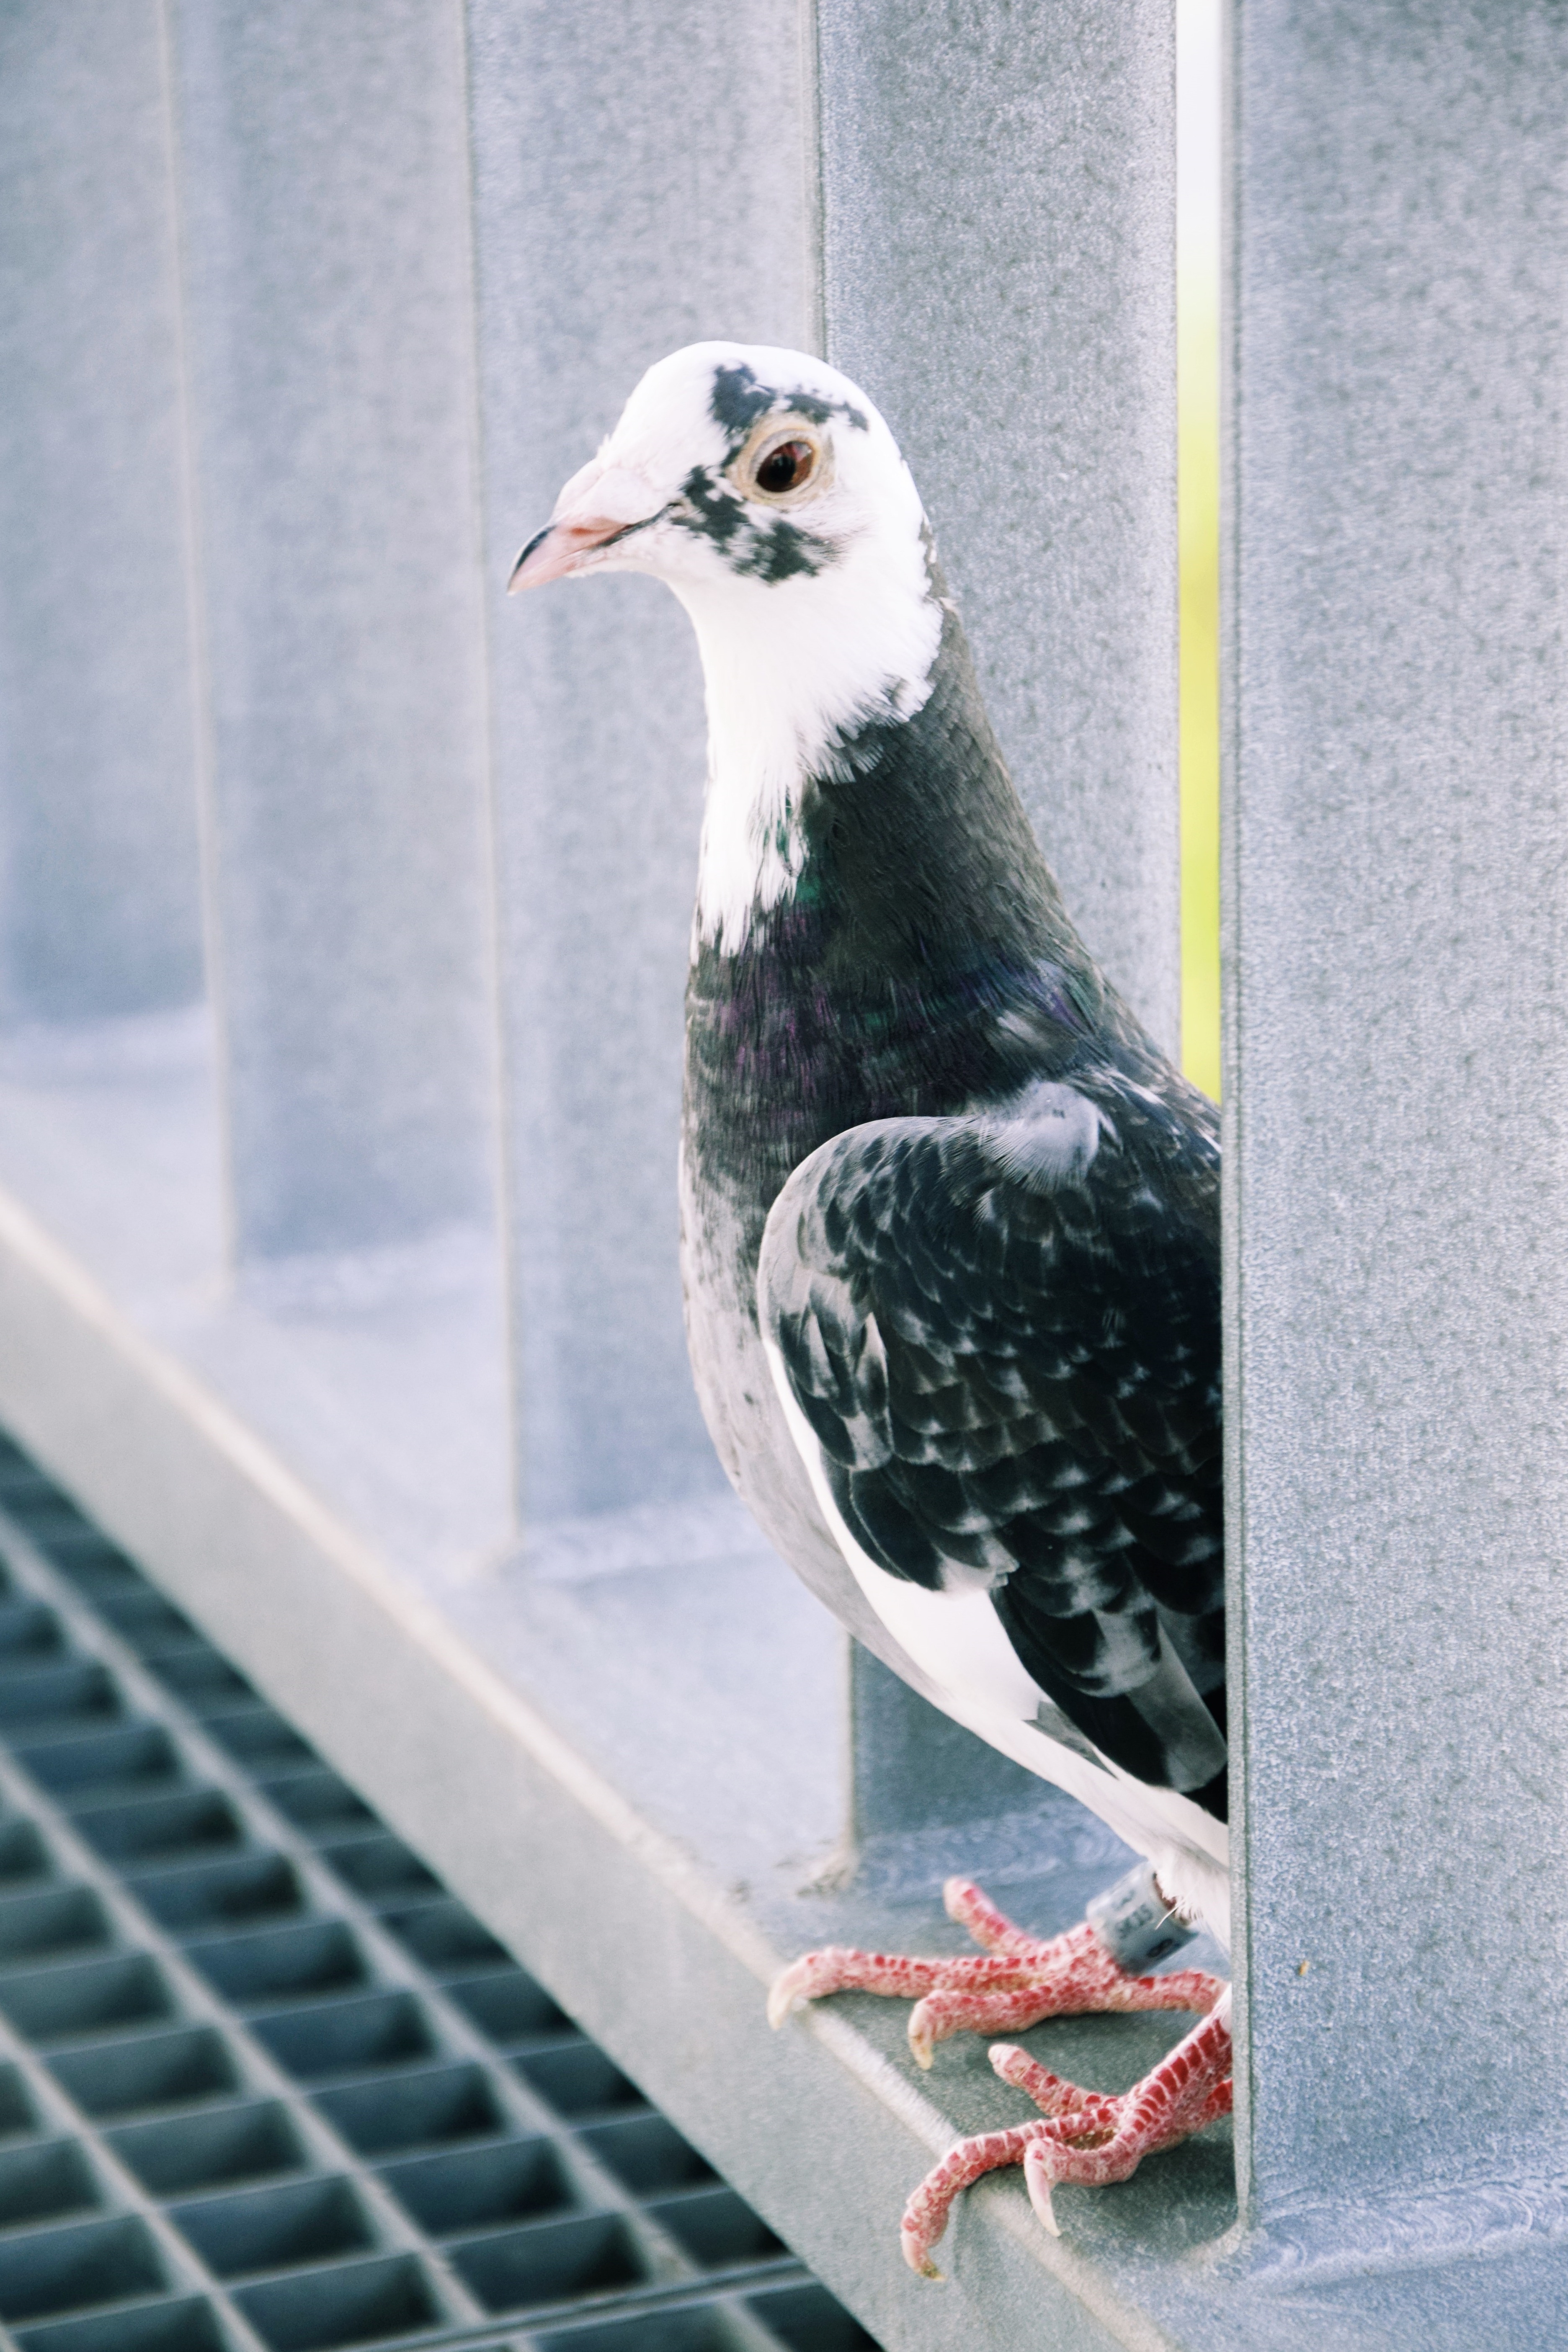
bird, wing, white, pen, beak, dove, vertebrate, pigeons and doves